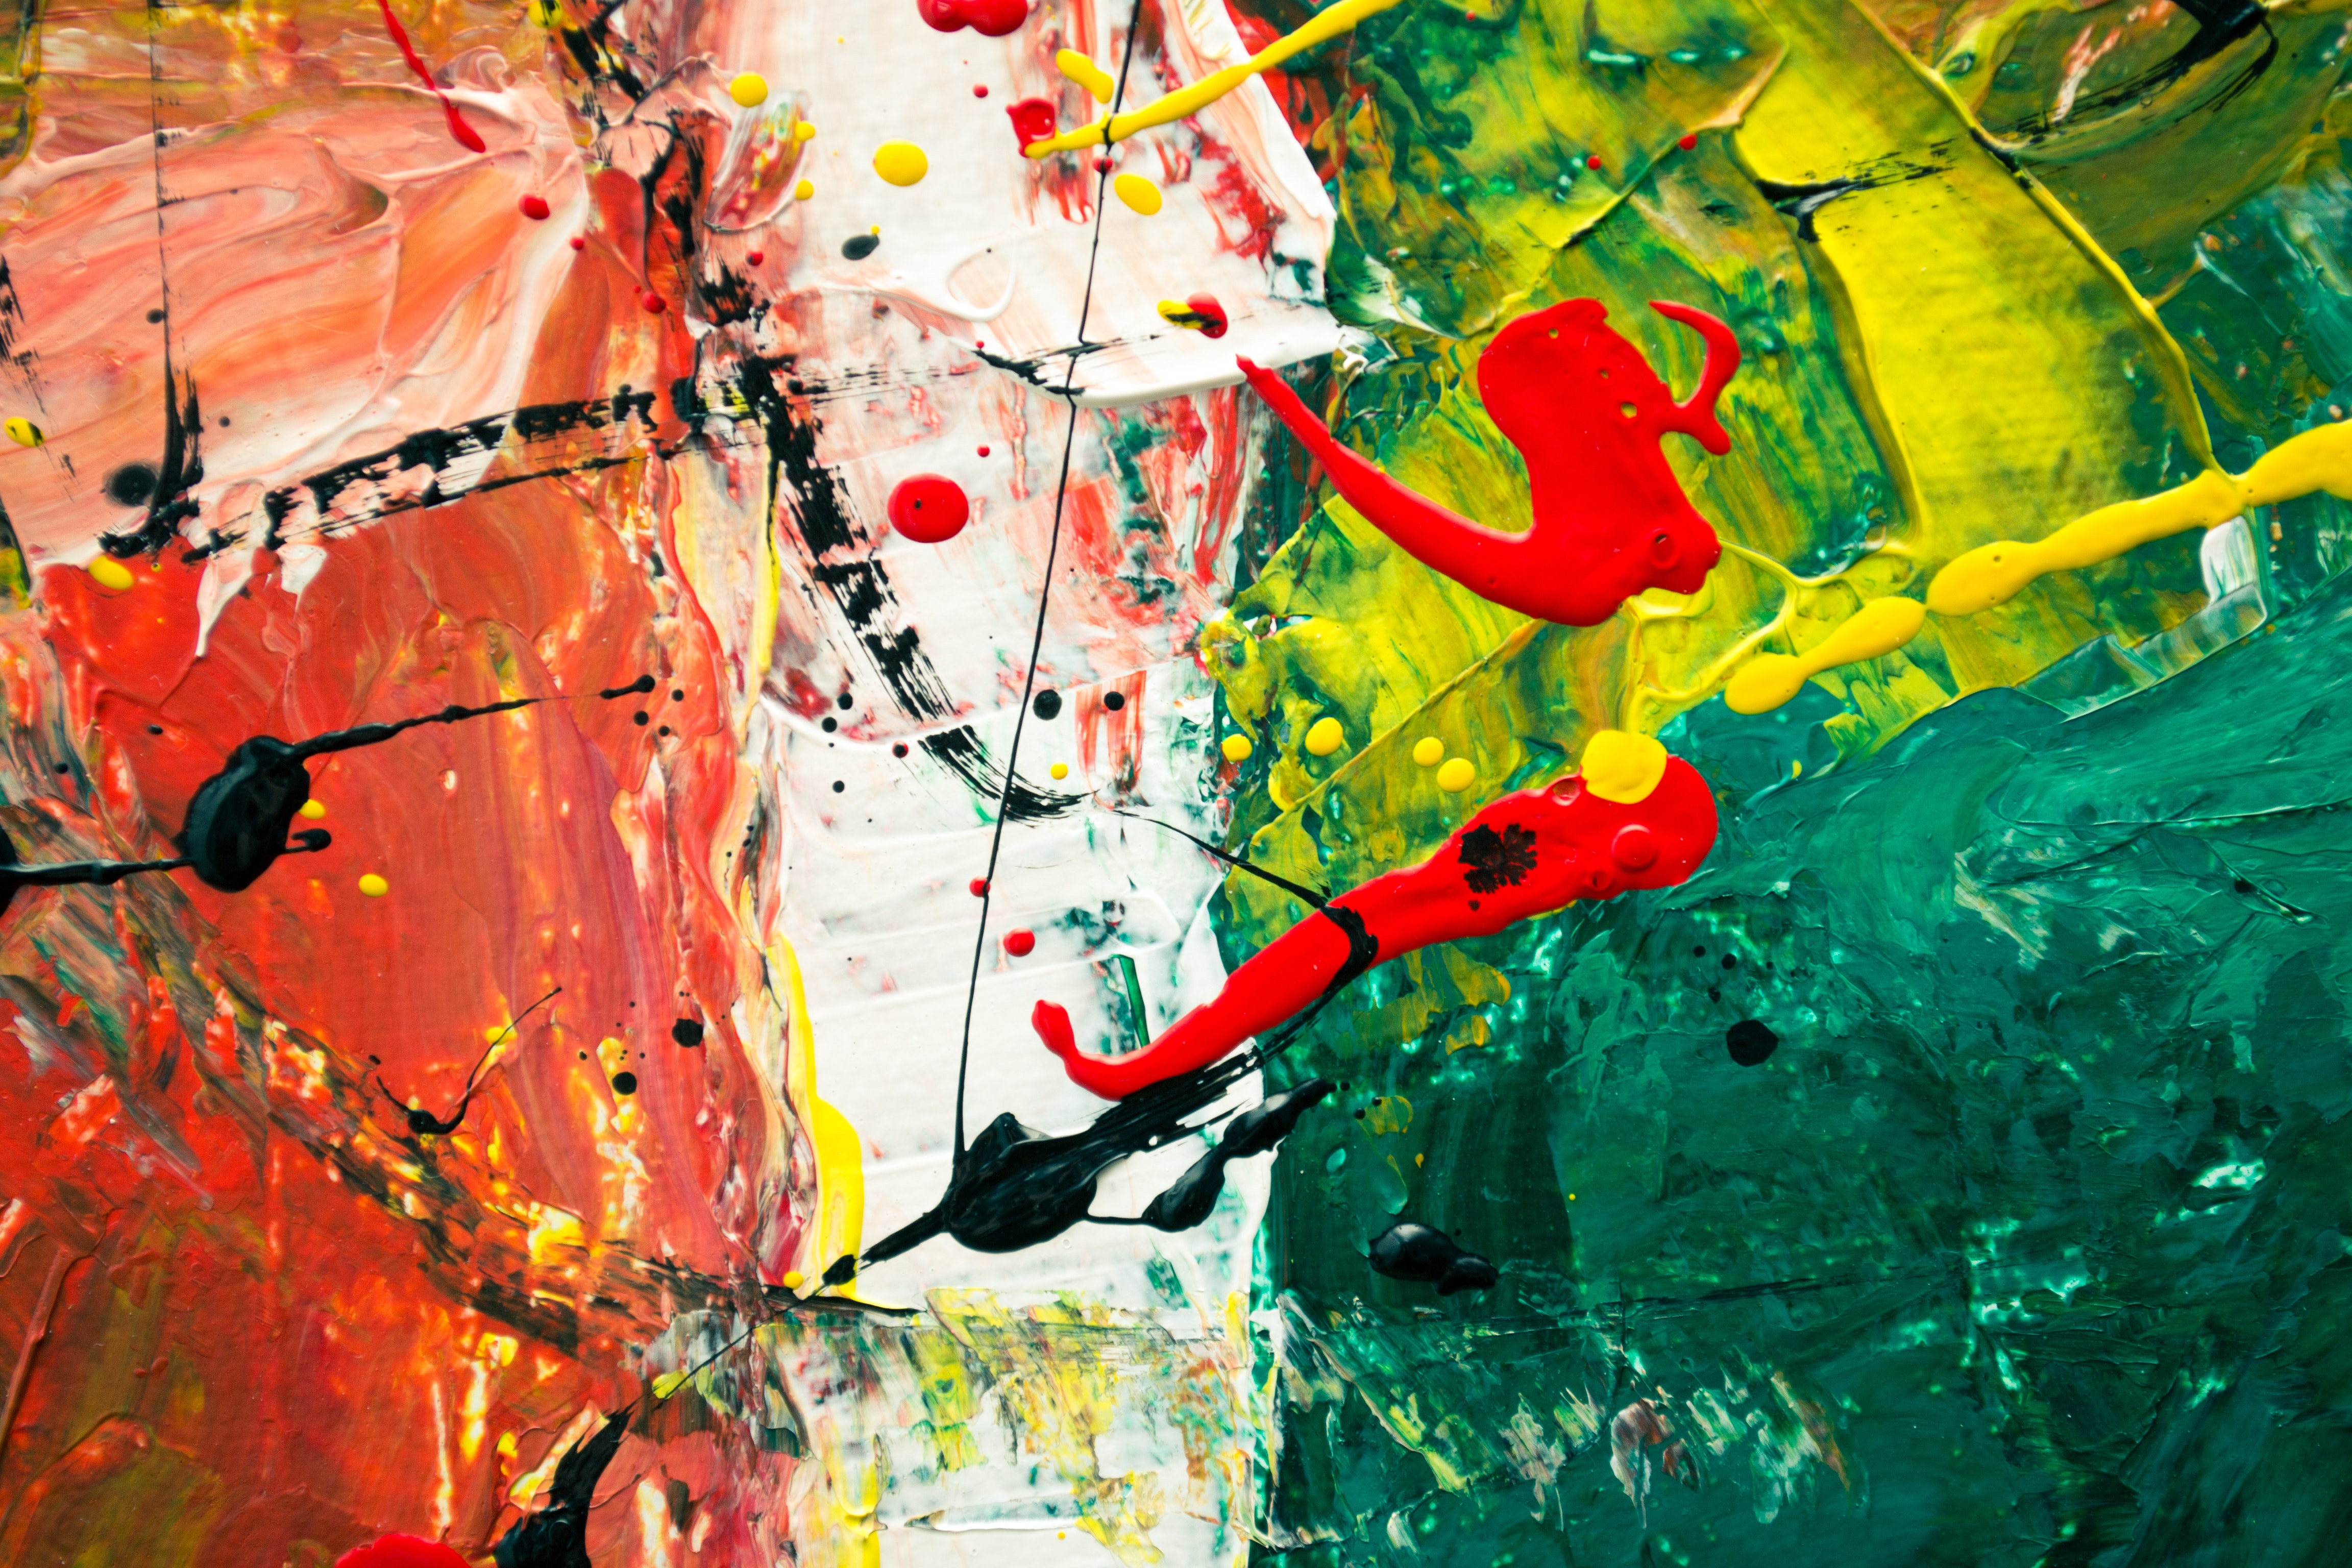
red, green, modern art, orange, yellow, art, water, painting, Colorfulness, graphic design, visual arts, acrylic paint, tree, paint, illustration, graphics, plant, pattern, artwork